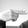
ASL letter: H